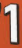
Number: 1